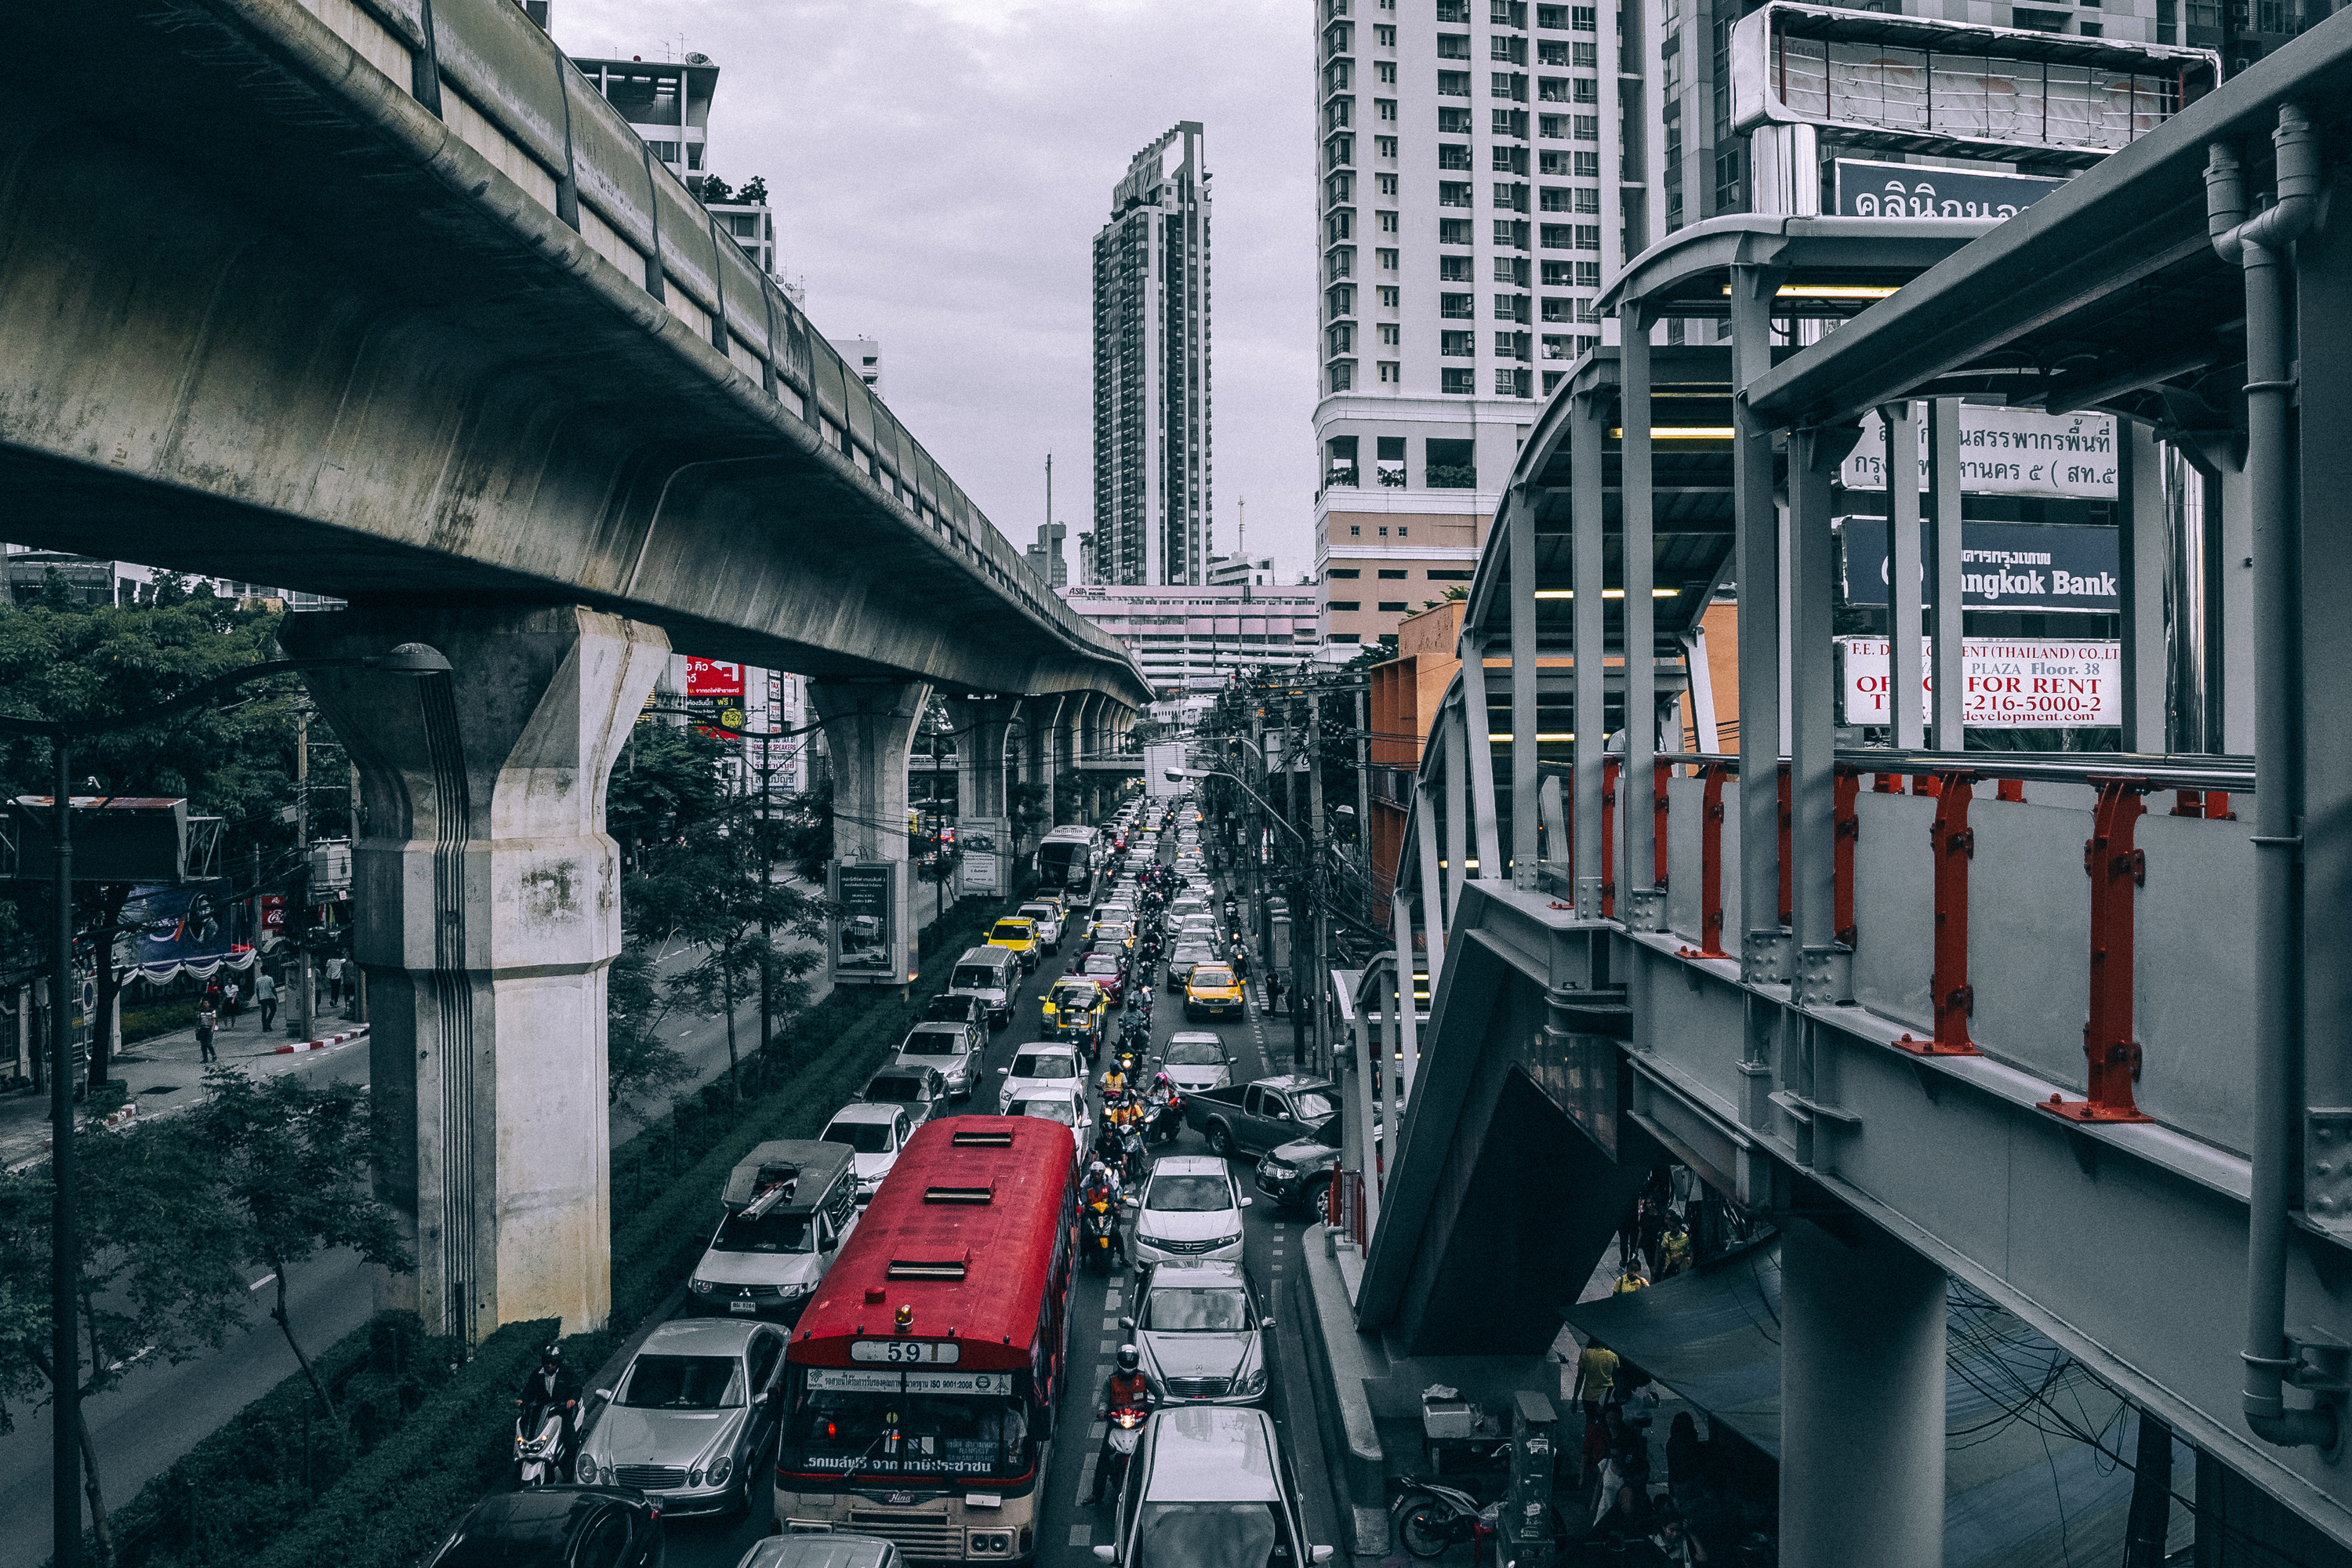
architecture, road, bridge, traffic, street, car, building, city, skyscraper, urban, train, overpass, cityscape, downtown, transport, vehicle, public transport, metropolis, urban area